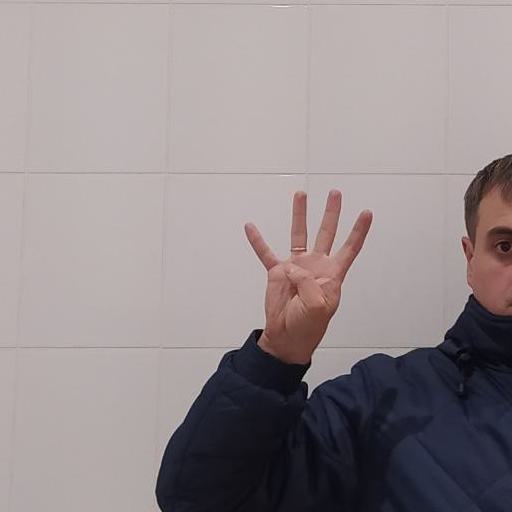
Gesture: four